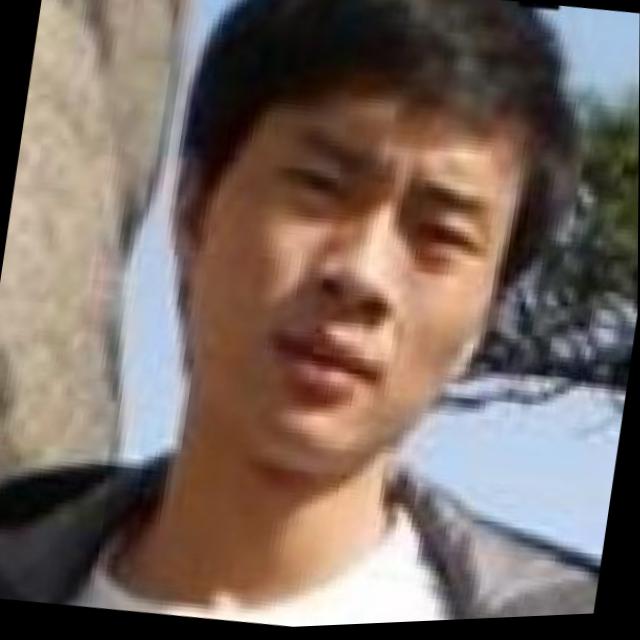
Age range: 21-44